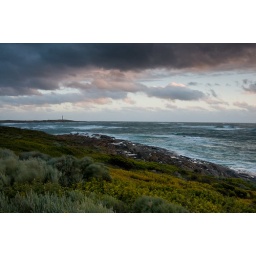
The Cape Leeuwin lighthouse located in Augusta. The coast of the Indian Ocean